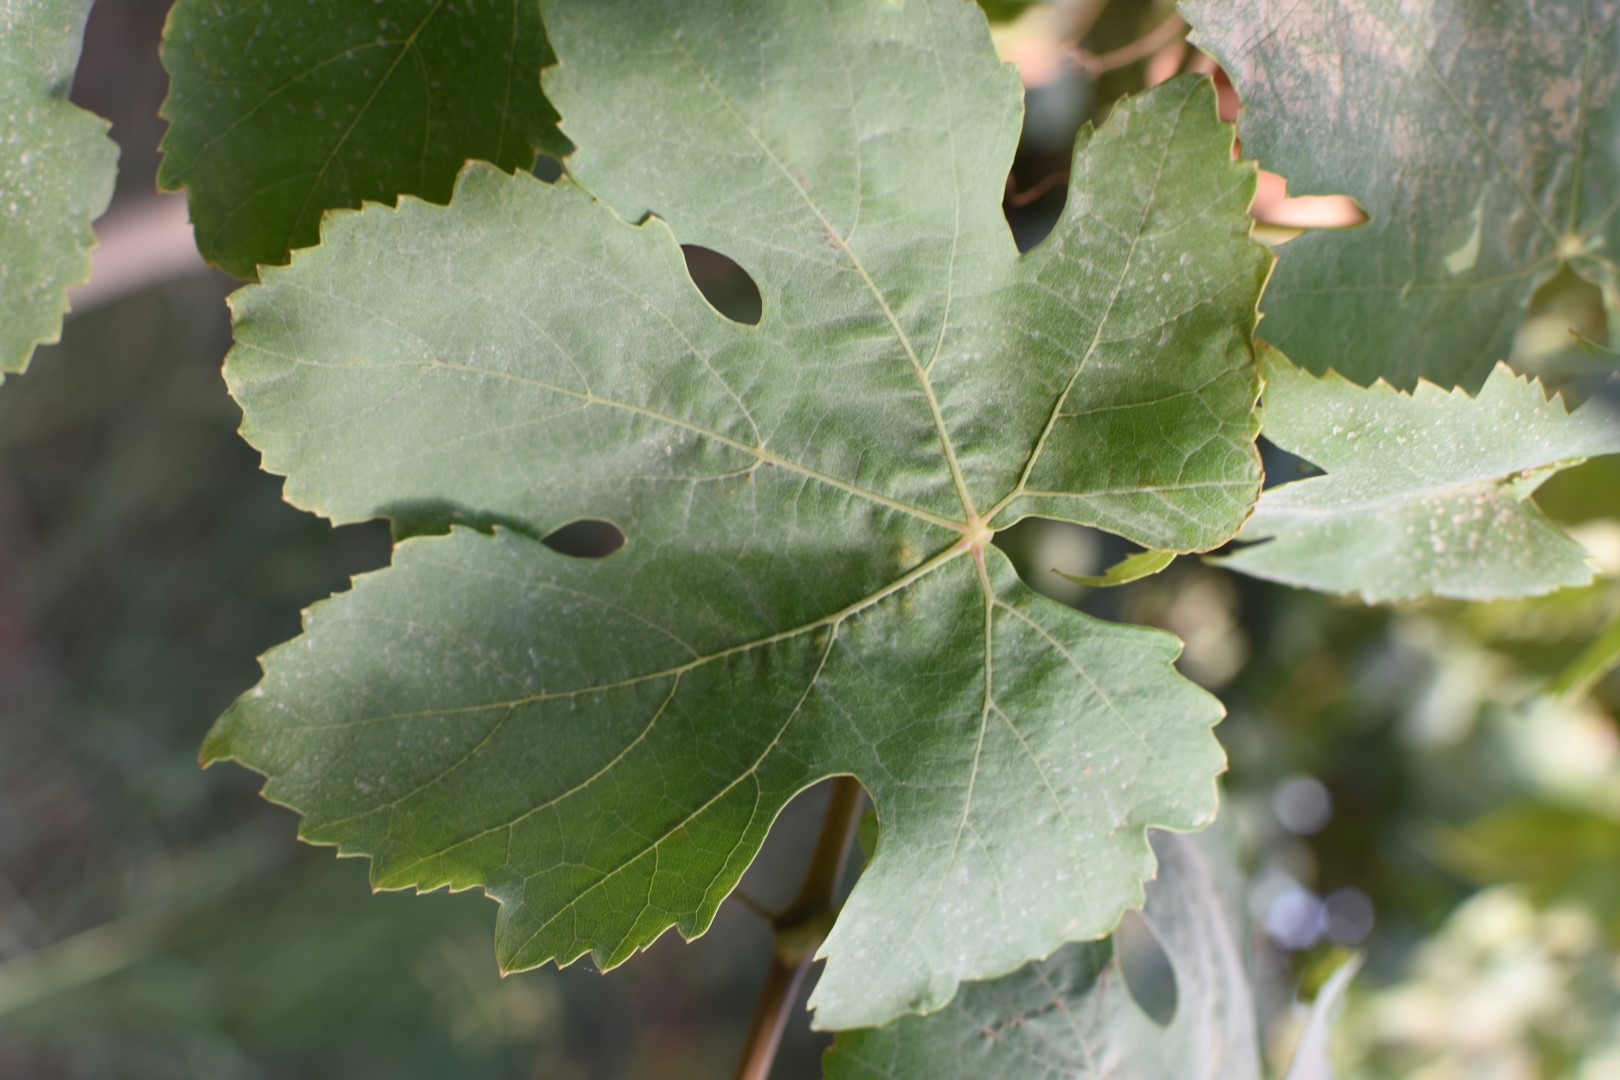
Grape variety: Thompson Seedless